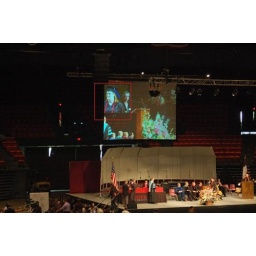
I got her walking across the stage but only in the big video screen. We were a long way off.